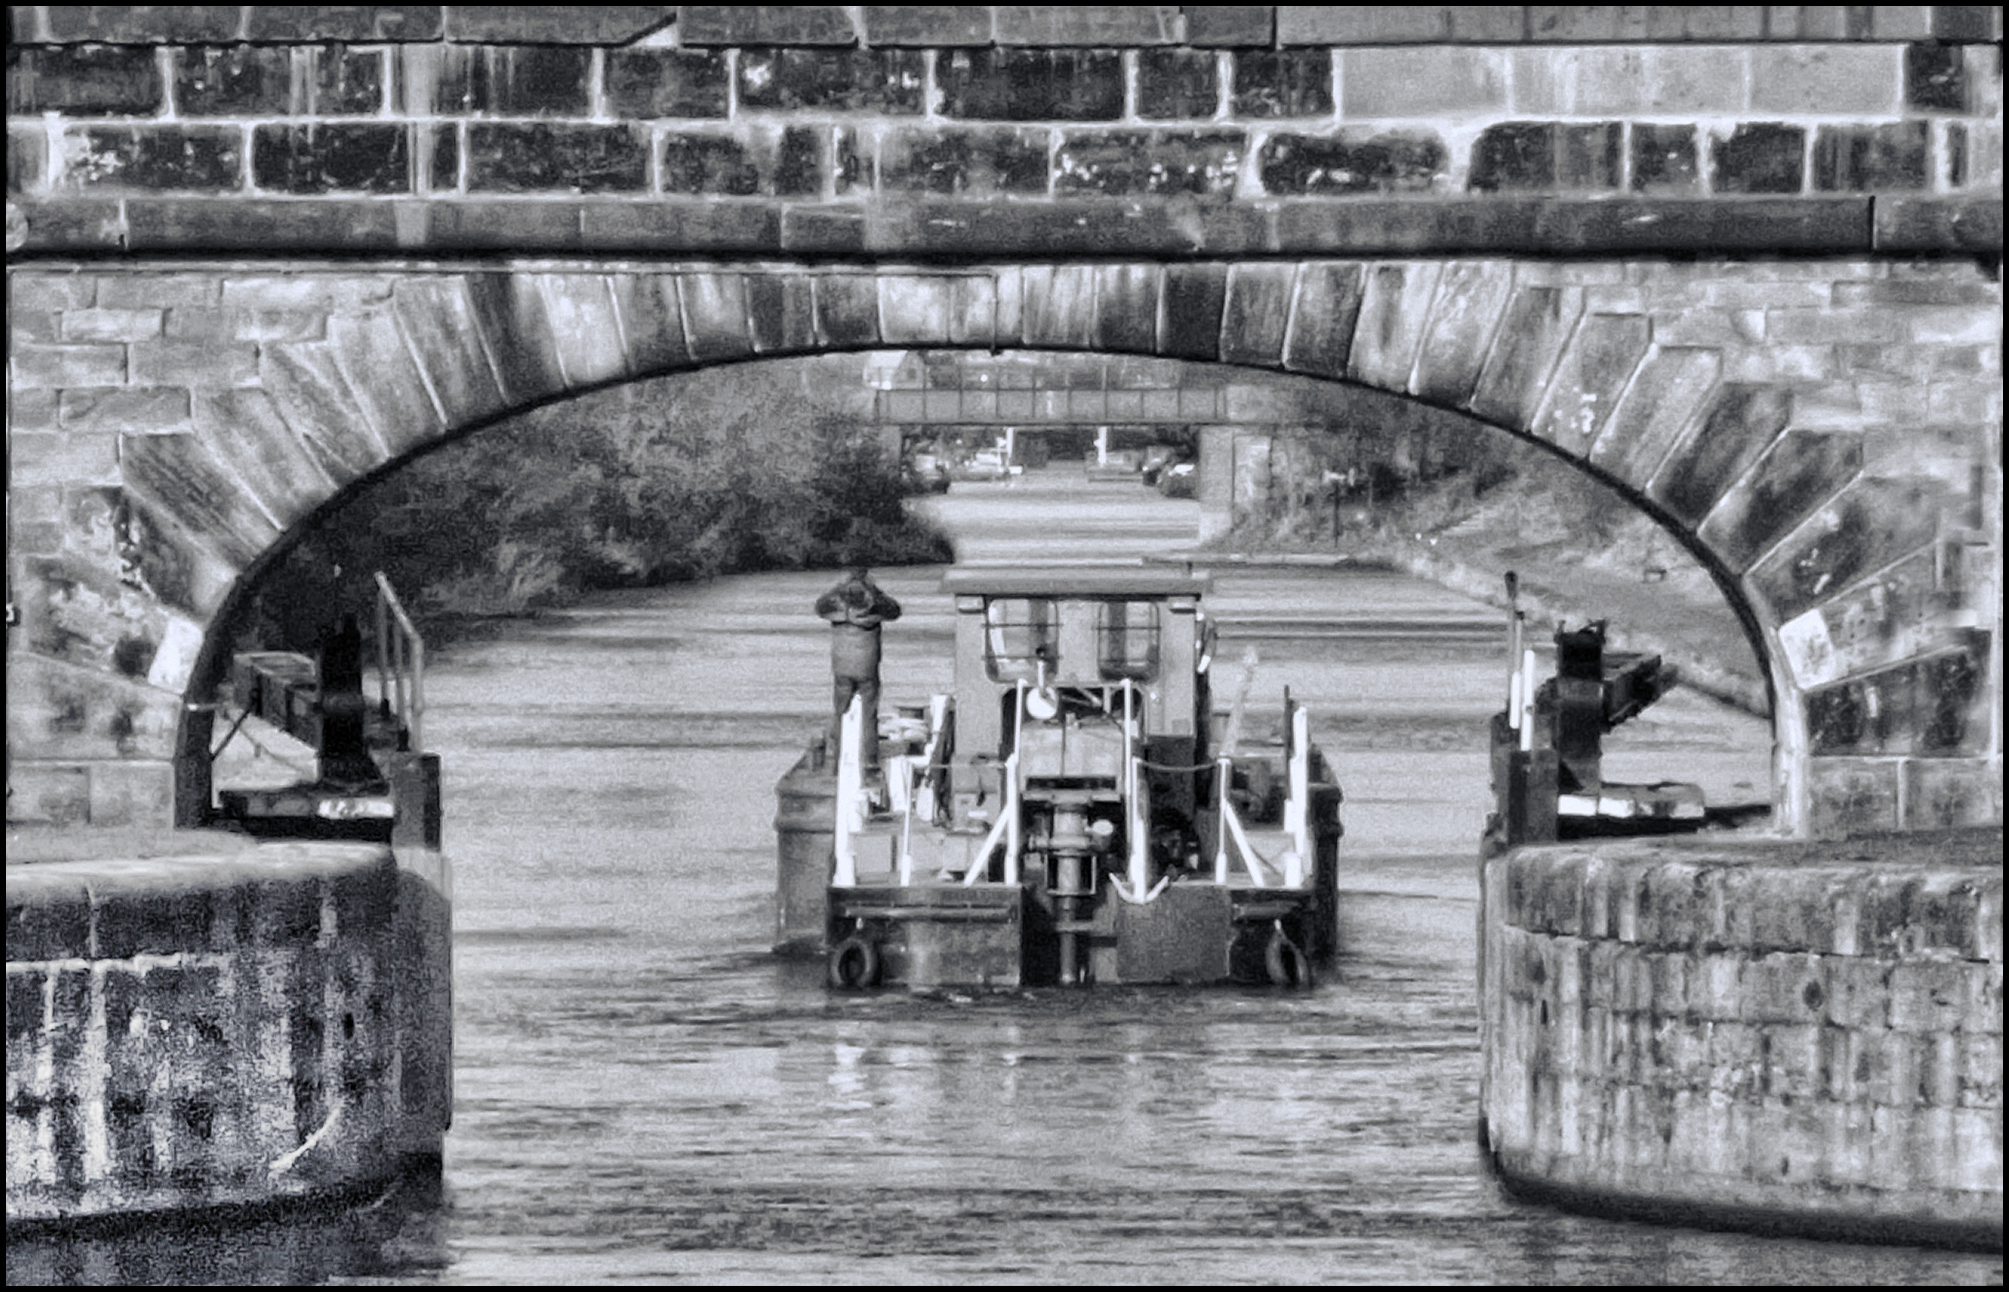
water, black and white, architecture, boat, bridge, vintage, antique, wet, old, canal, stone, transportation, transport, arch, monochrome, waterway, carry, blackandwhite, yorkshire, wakefield, ferryboat, barge, britishwaterways, narrowboate, monochrome photography